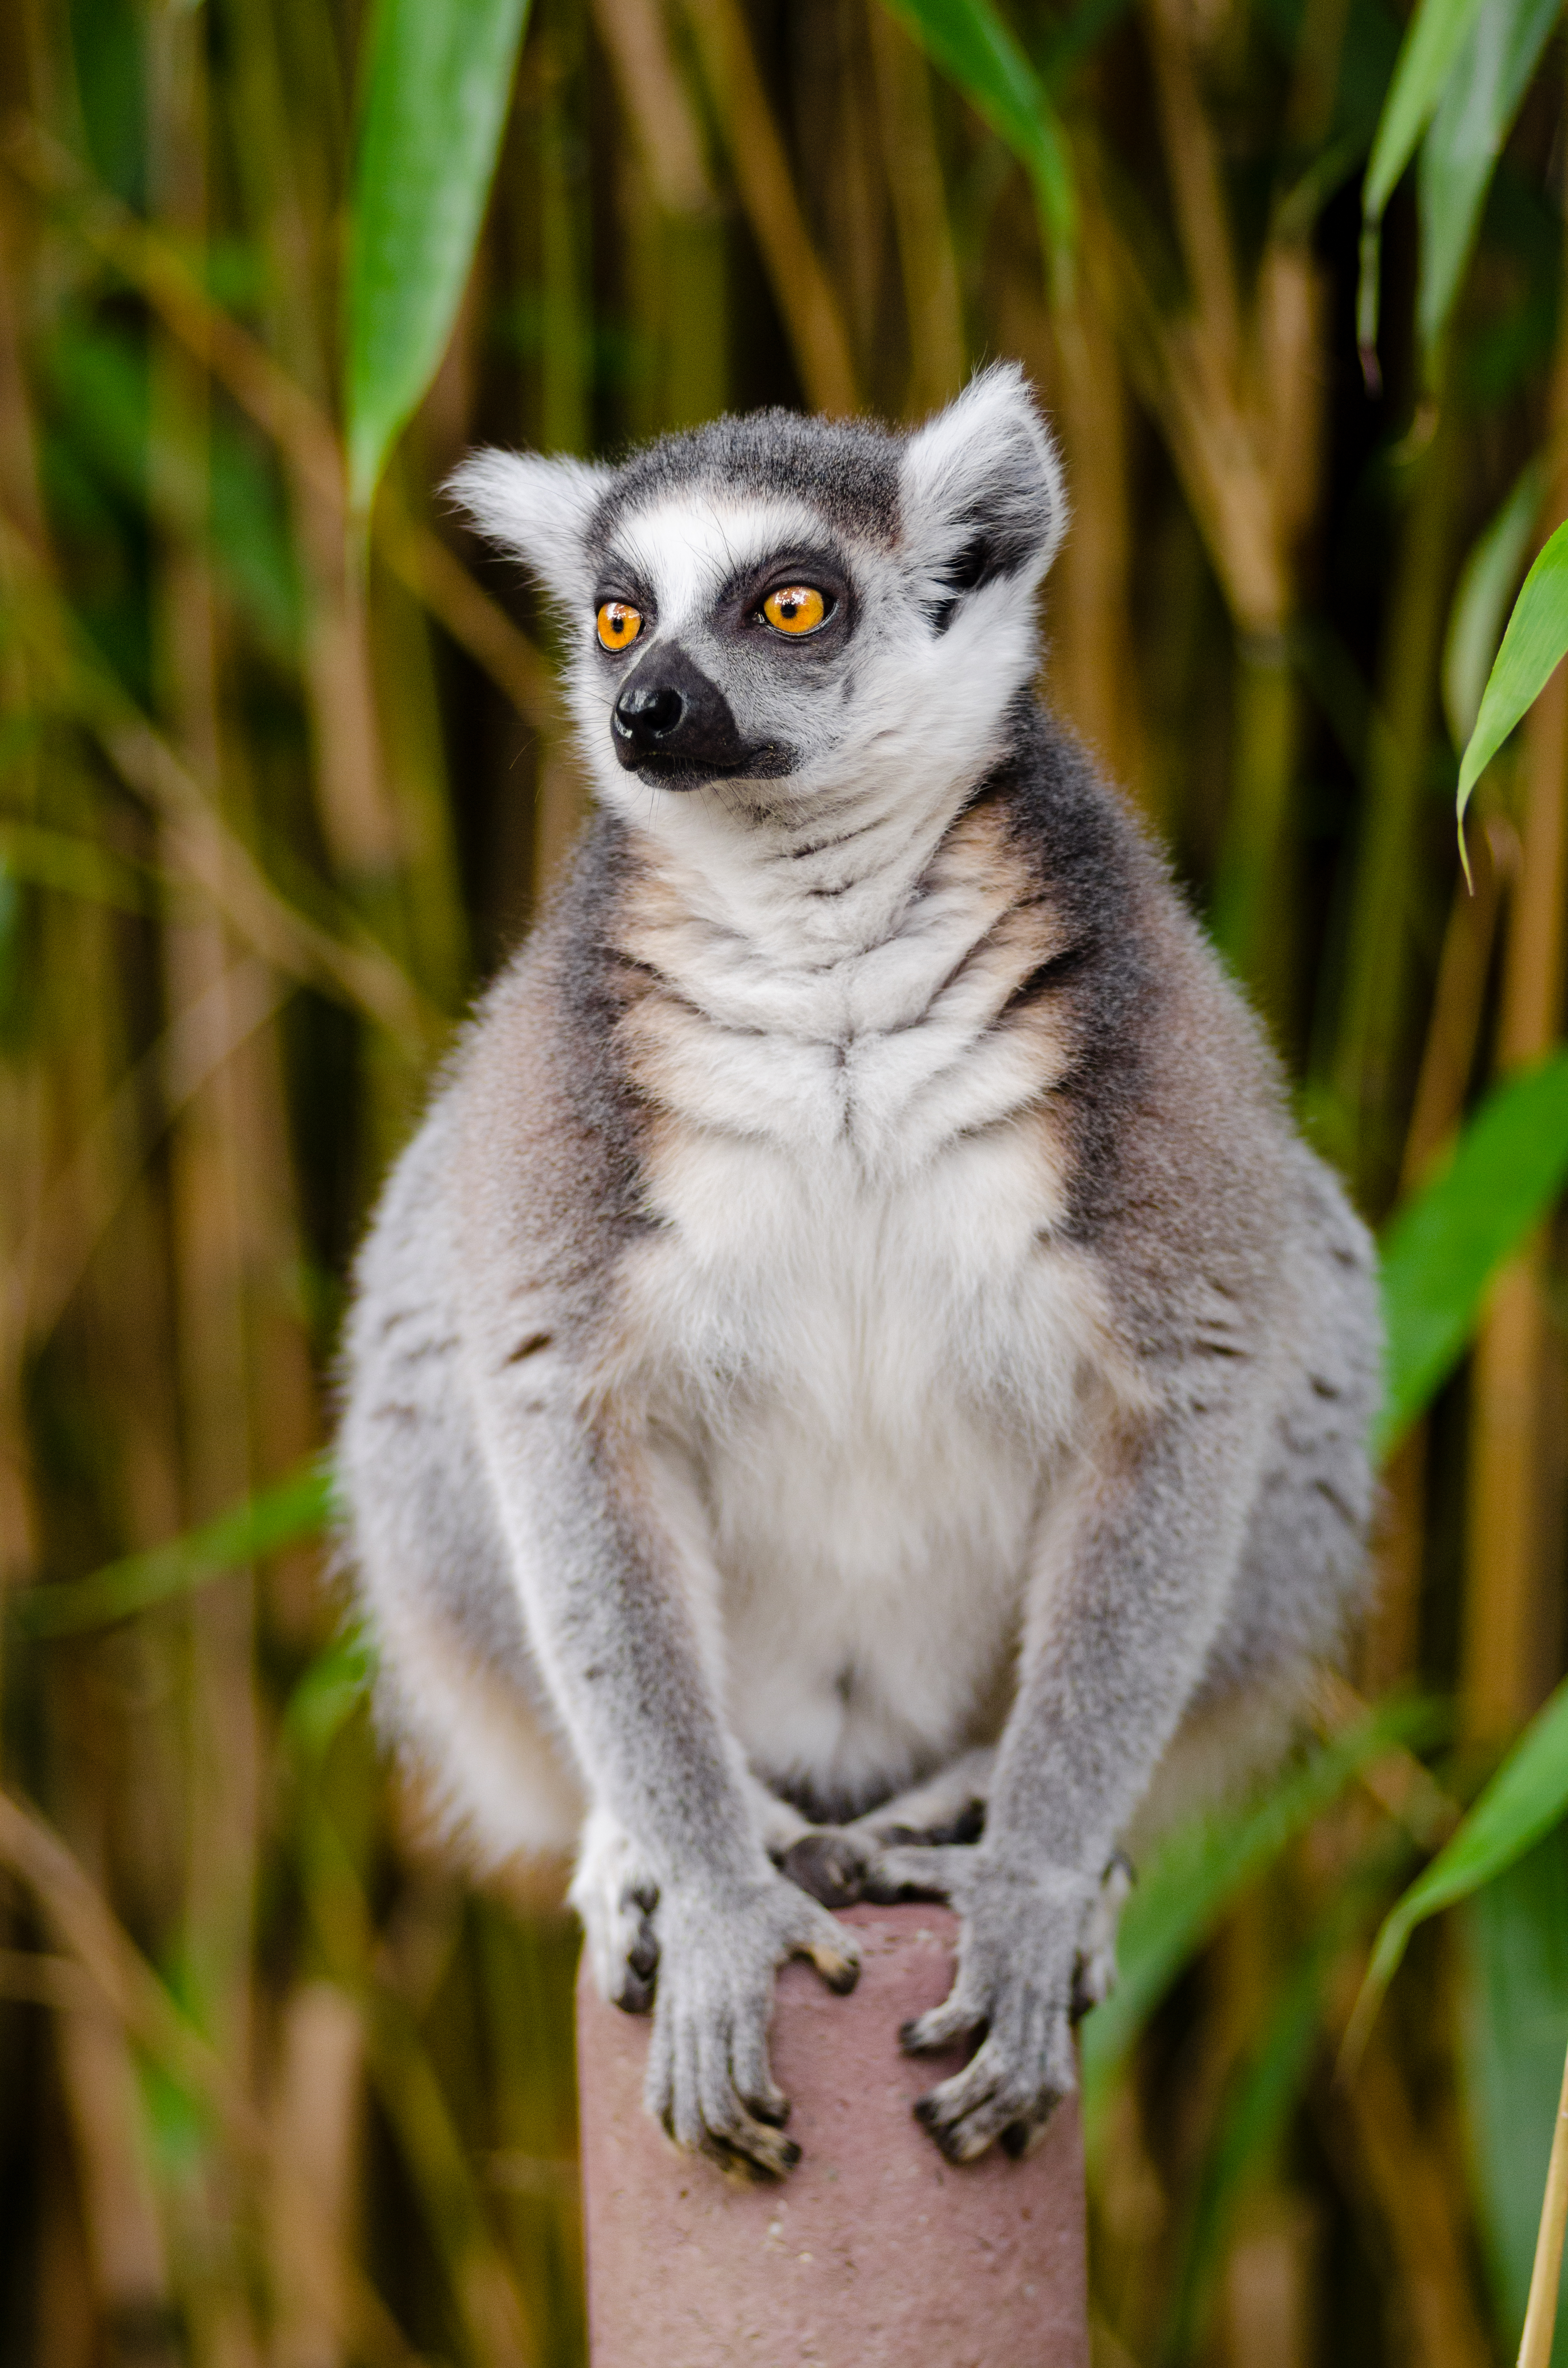
animal, wildlife, zoo, mammal, fauna, primate, madagascar, vertebrate, lemur, marsupial